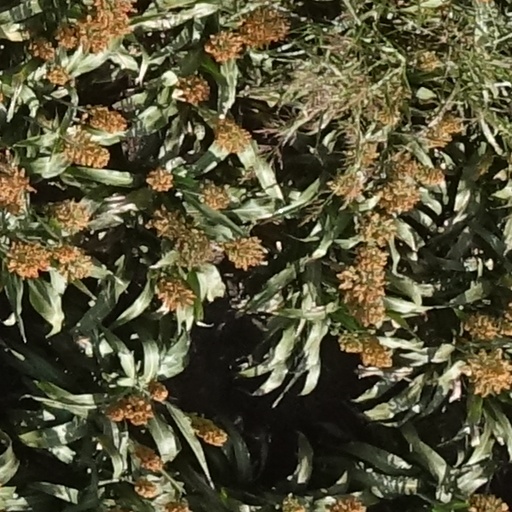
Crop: sorghum